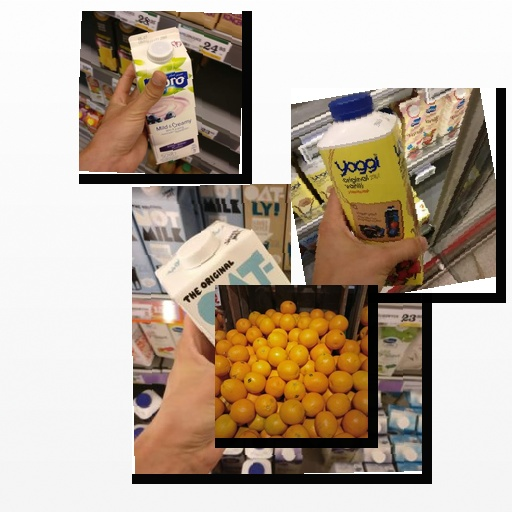
Food items: orange, blueberry_soy_yogurt, strawberry_yoghurt, oat_yogurt